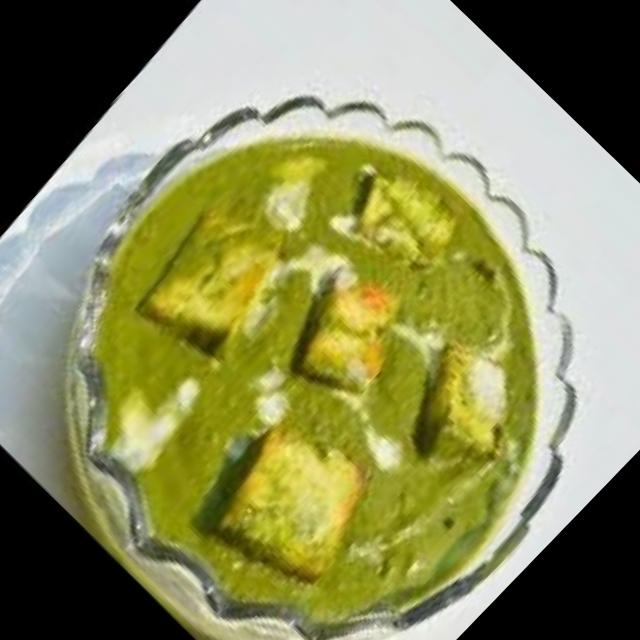
Dish: palak_paneer